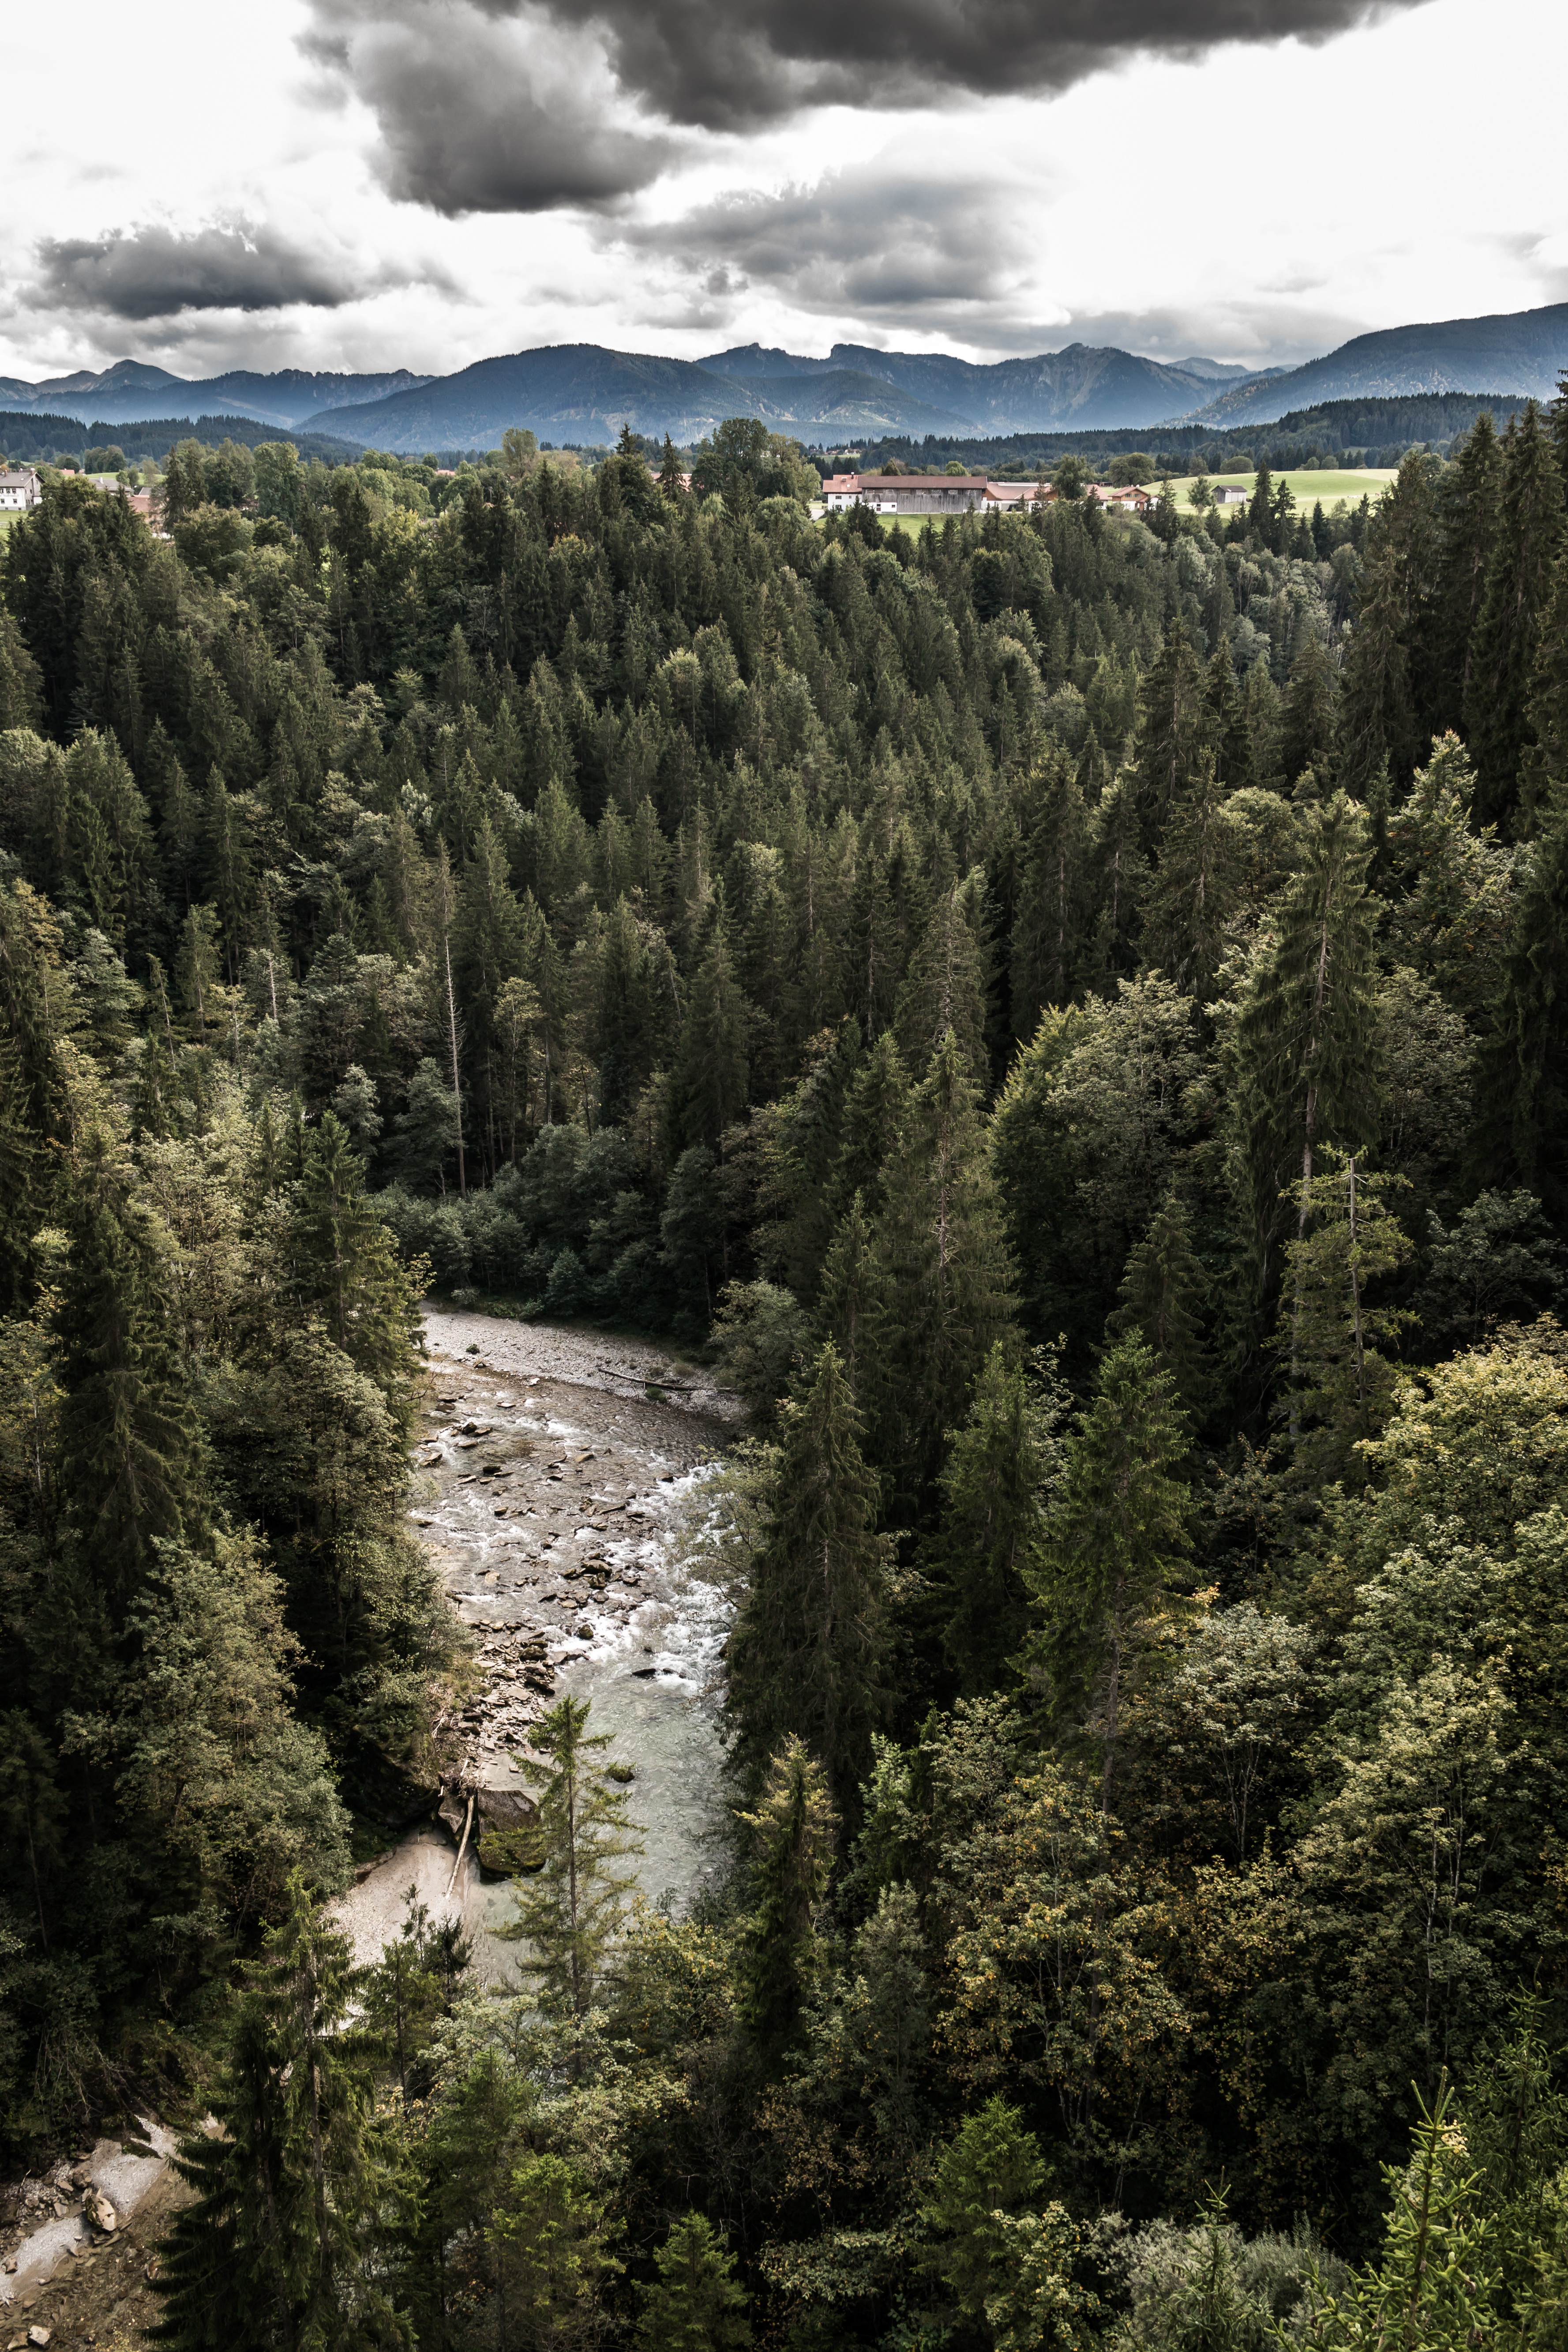
landscape, tree, nature, forest, wilderness, mountain, sky, lake, river, valley, mountain range, stream, alpine, gorge, national park, ridge, height, clouds, geology, mountains, vegetation, deep, plateau, germany, bavaria, woodland, bach, habitat, water feature, ecosystem, imposing, foothills of the, abyss, foothills of the alps, biome, fear of heights, ammer gorge, ammer, oberammergau alpine, ceedings, natural environment, mountainous landforms, temperate coniferous forest